George Aaron Barton

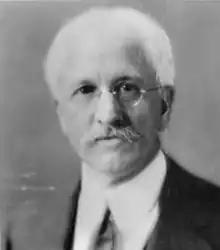

George Aaron Barton (12 November 1859 – 28 June 1942) was a Canadian author, Episcopal clergyman, and professor of Semitic languages and the history of religion.